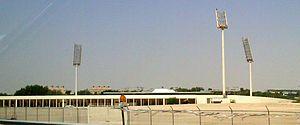
Le Qatar University Stadium est un des stades choisis par le Qatar pour accueillir les matches de la Coupe du monde 2022.